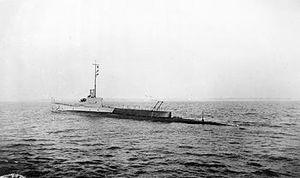
La classe River est une classe de trois sous-marins construit par la Royal Navy dans le début des années 1930.